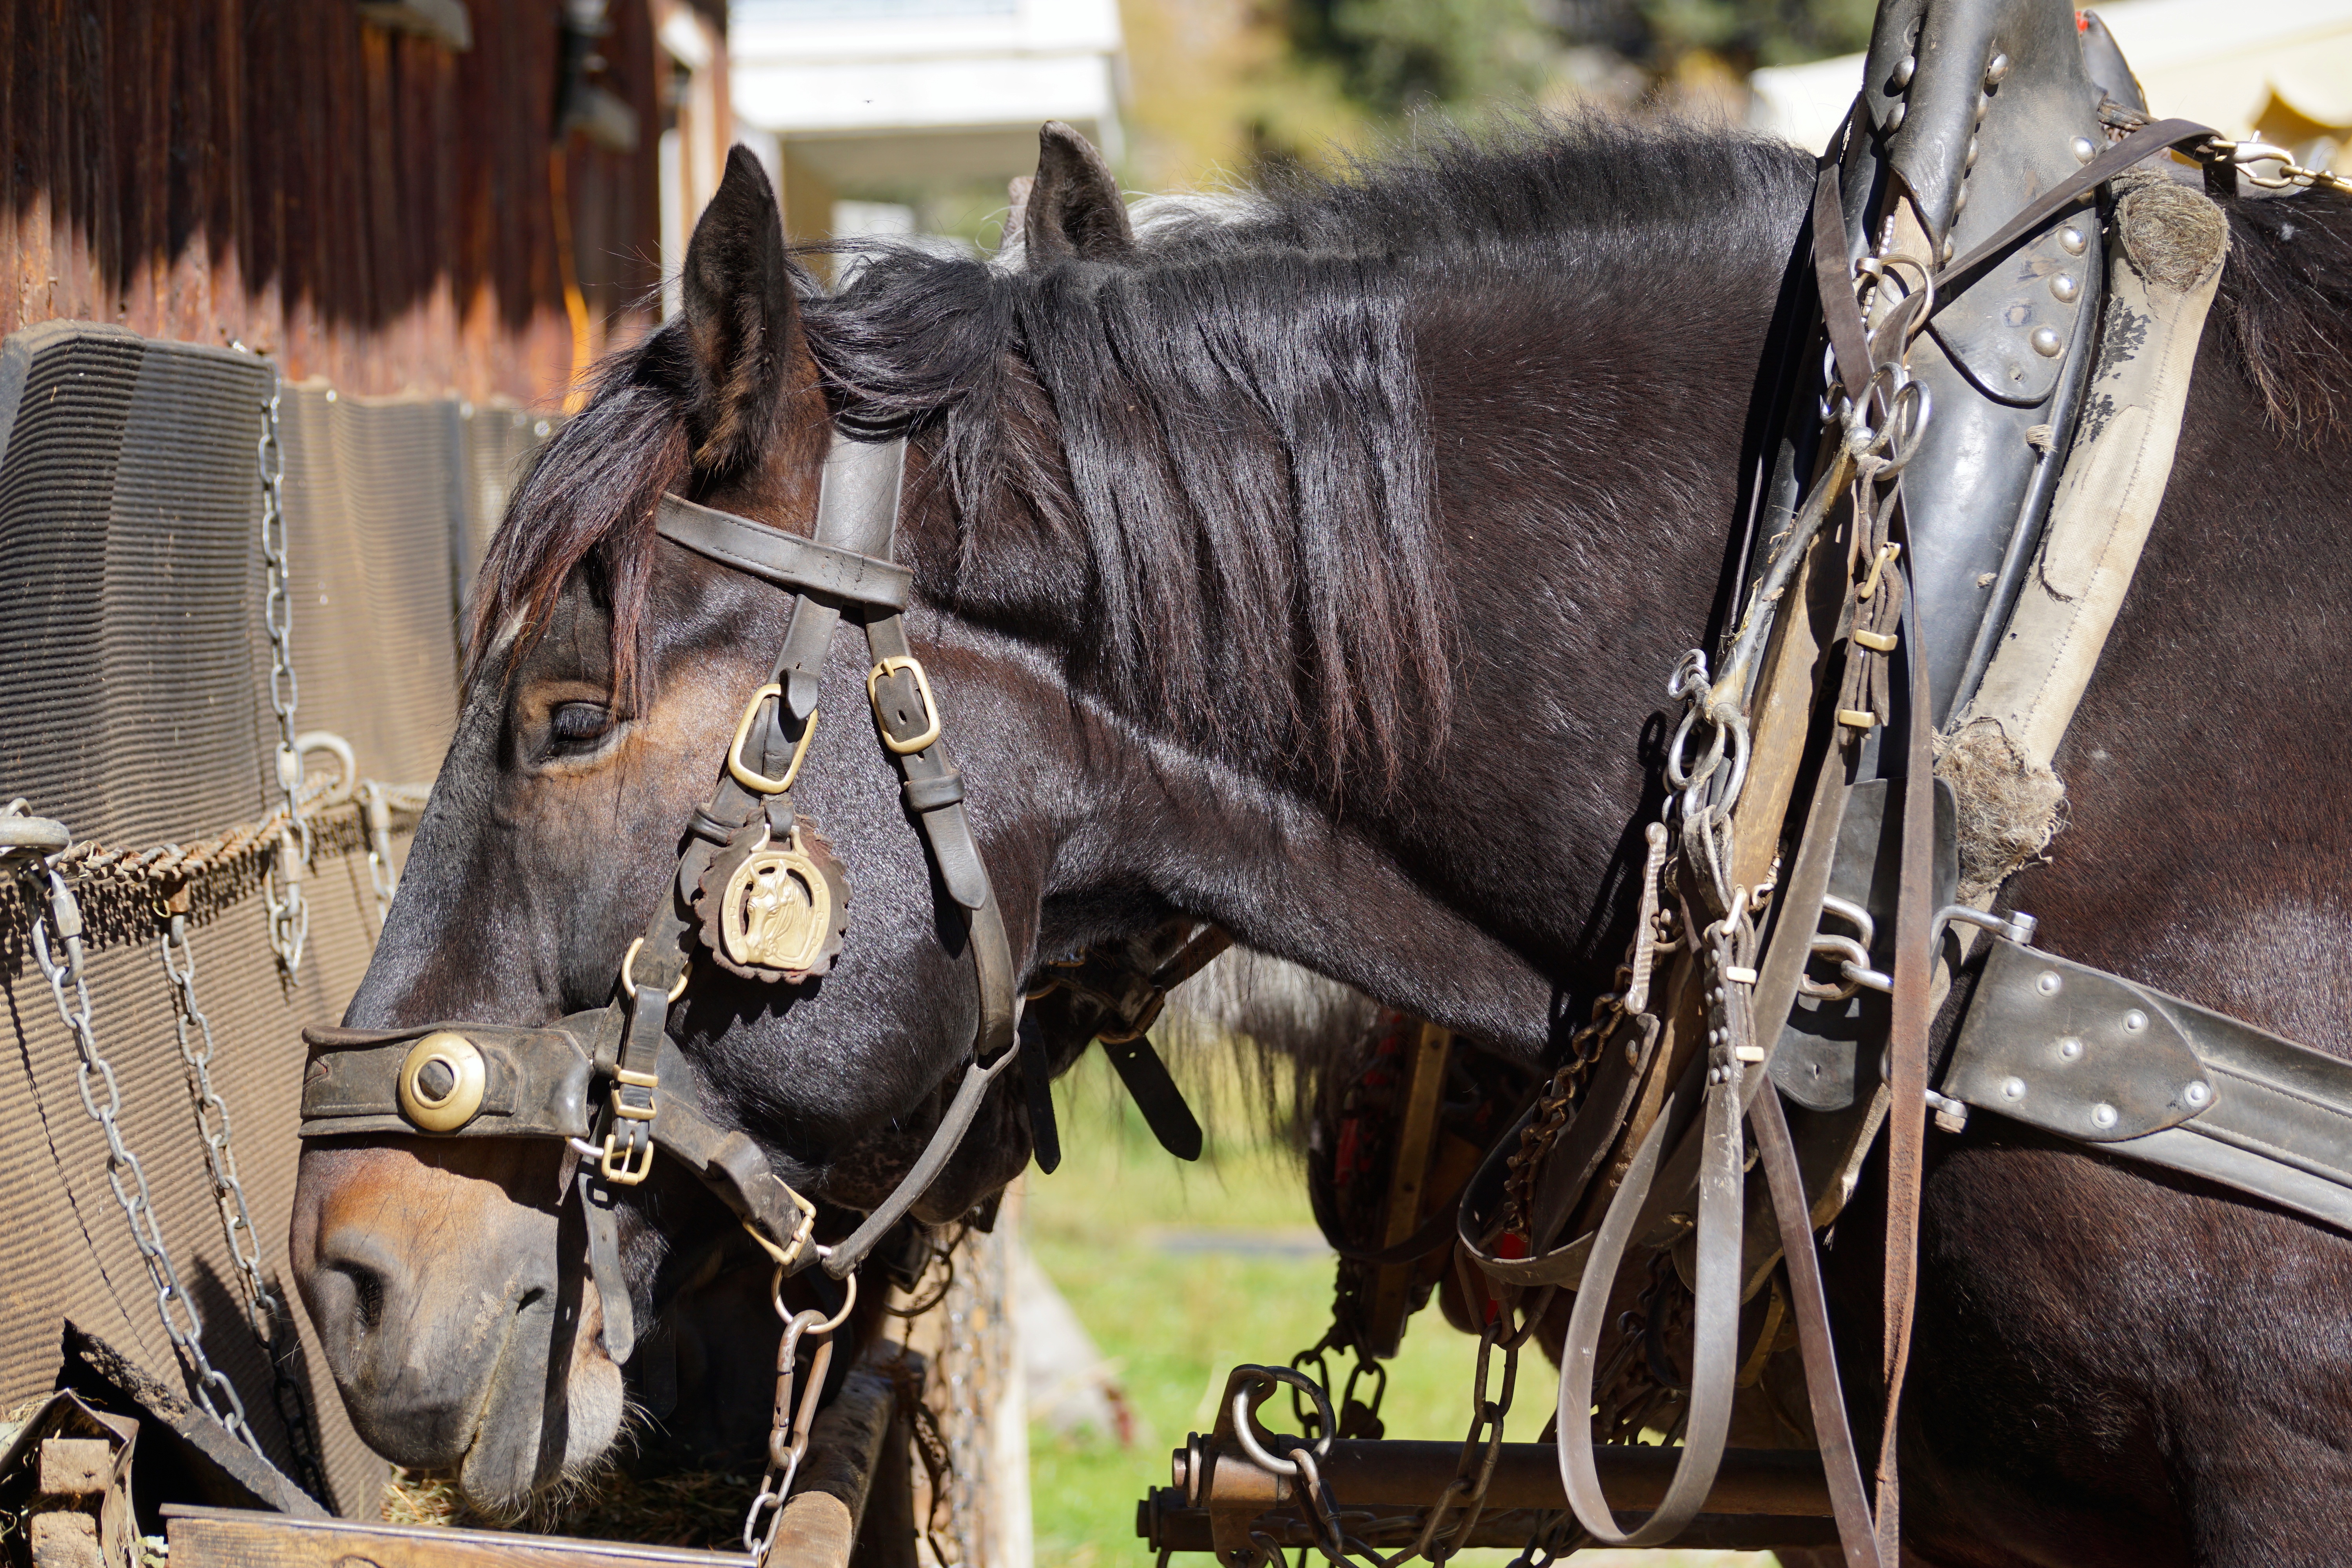
pet, portrait, vehicle, foot, horse, autumn, rein, stallion, black, close, eat, tableware, bridle, horses, head, coupling, animal world, horse head, halter, satisfied, draft horses, pack animal, horse like mammal, horse harness, horse tack